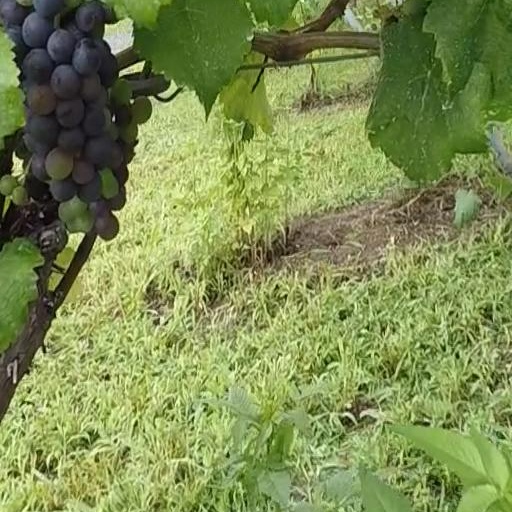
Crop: grape